Cena

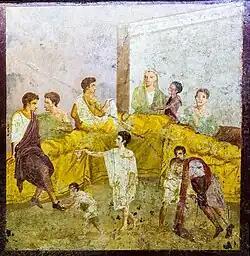
Banquet Fresco from the House of the Triclinium, Pompeii, V.2.4

While most often "cena" would be a simple affair, for wealthier Romans on special occasions it could be an elaborate banquet as described by Martial, Pliny, and Petronius. During these "cenae", the host could show off their wealth and impress their guests, although some were prone to creating class distinctions between guests. Some of the surviving descriptions are prone to exaggeration such as the banquets of the emperor's written about in the Lives of the Twelve Caesars and the Lives of the Later Caesars. The 3rd century C.E. author, Athenaeus organizes his book Deipnosophists as a series conversations around the order of a dinner party and the meals served.